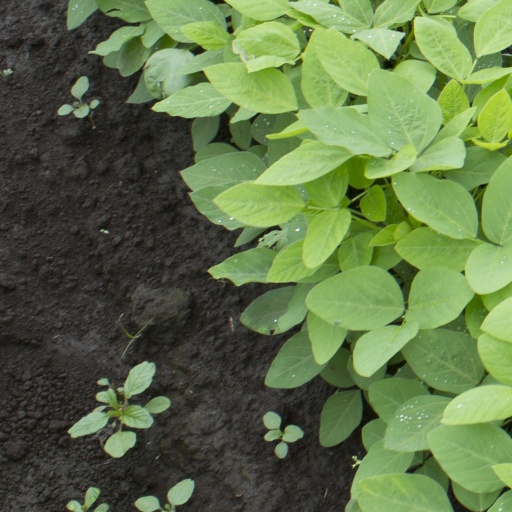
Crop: soybean